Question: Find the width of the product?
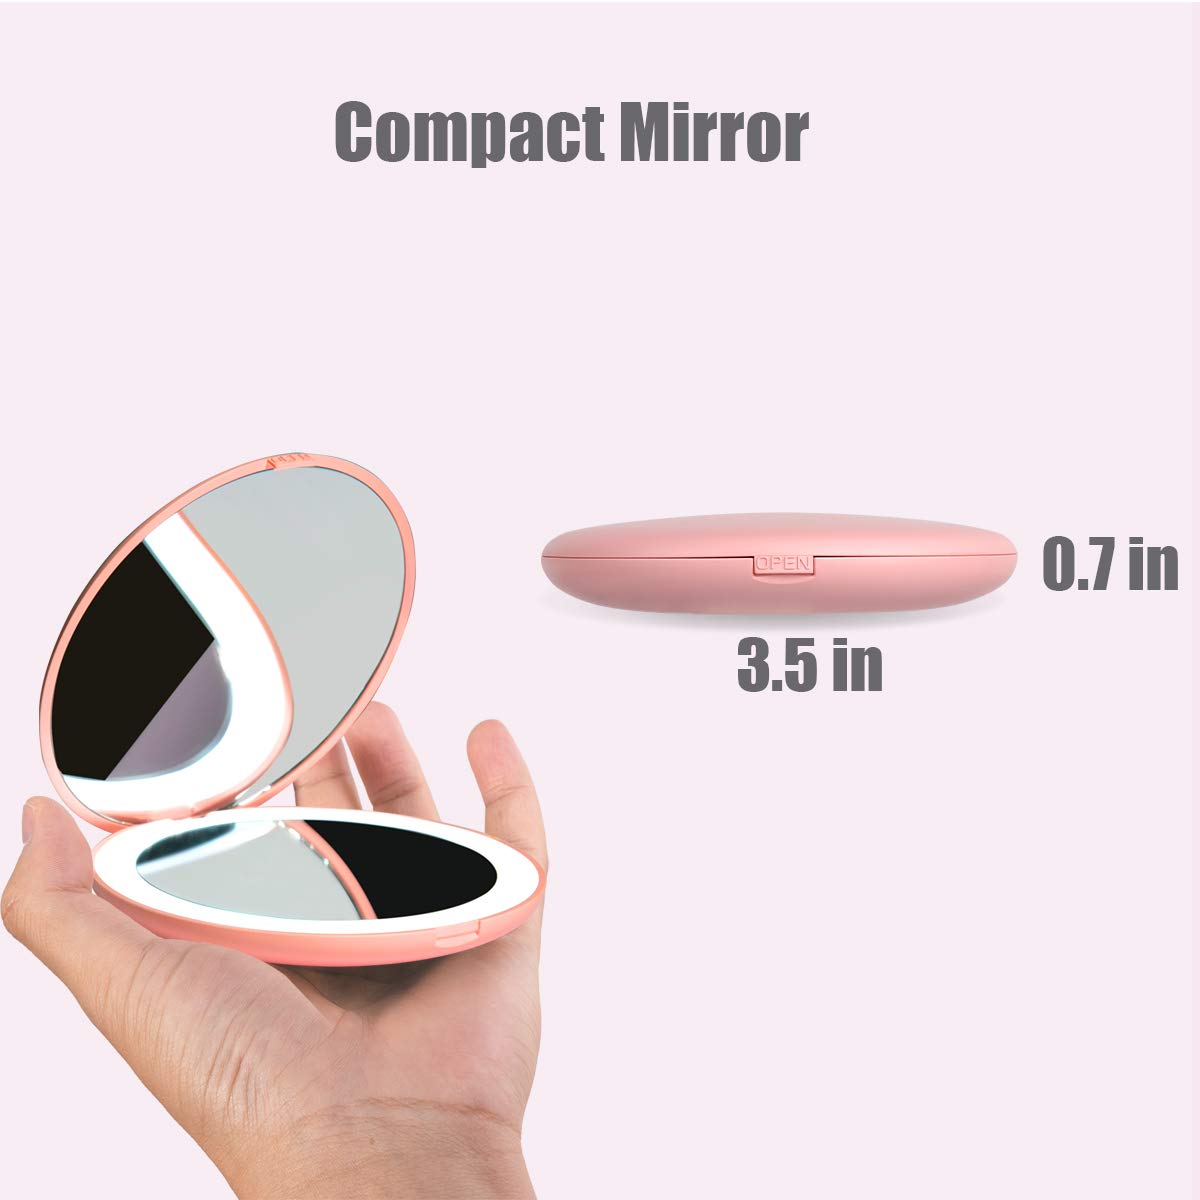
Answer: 3.5 inch